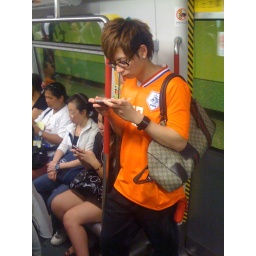
Sta je in Hong Kong in de metro, heeft een man naast je een shirt van Oranje aan..